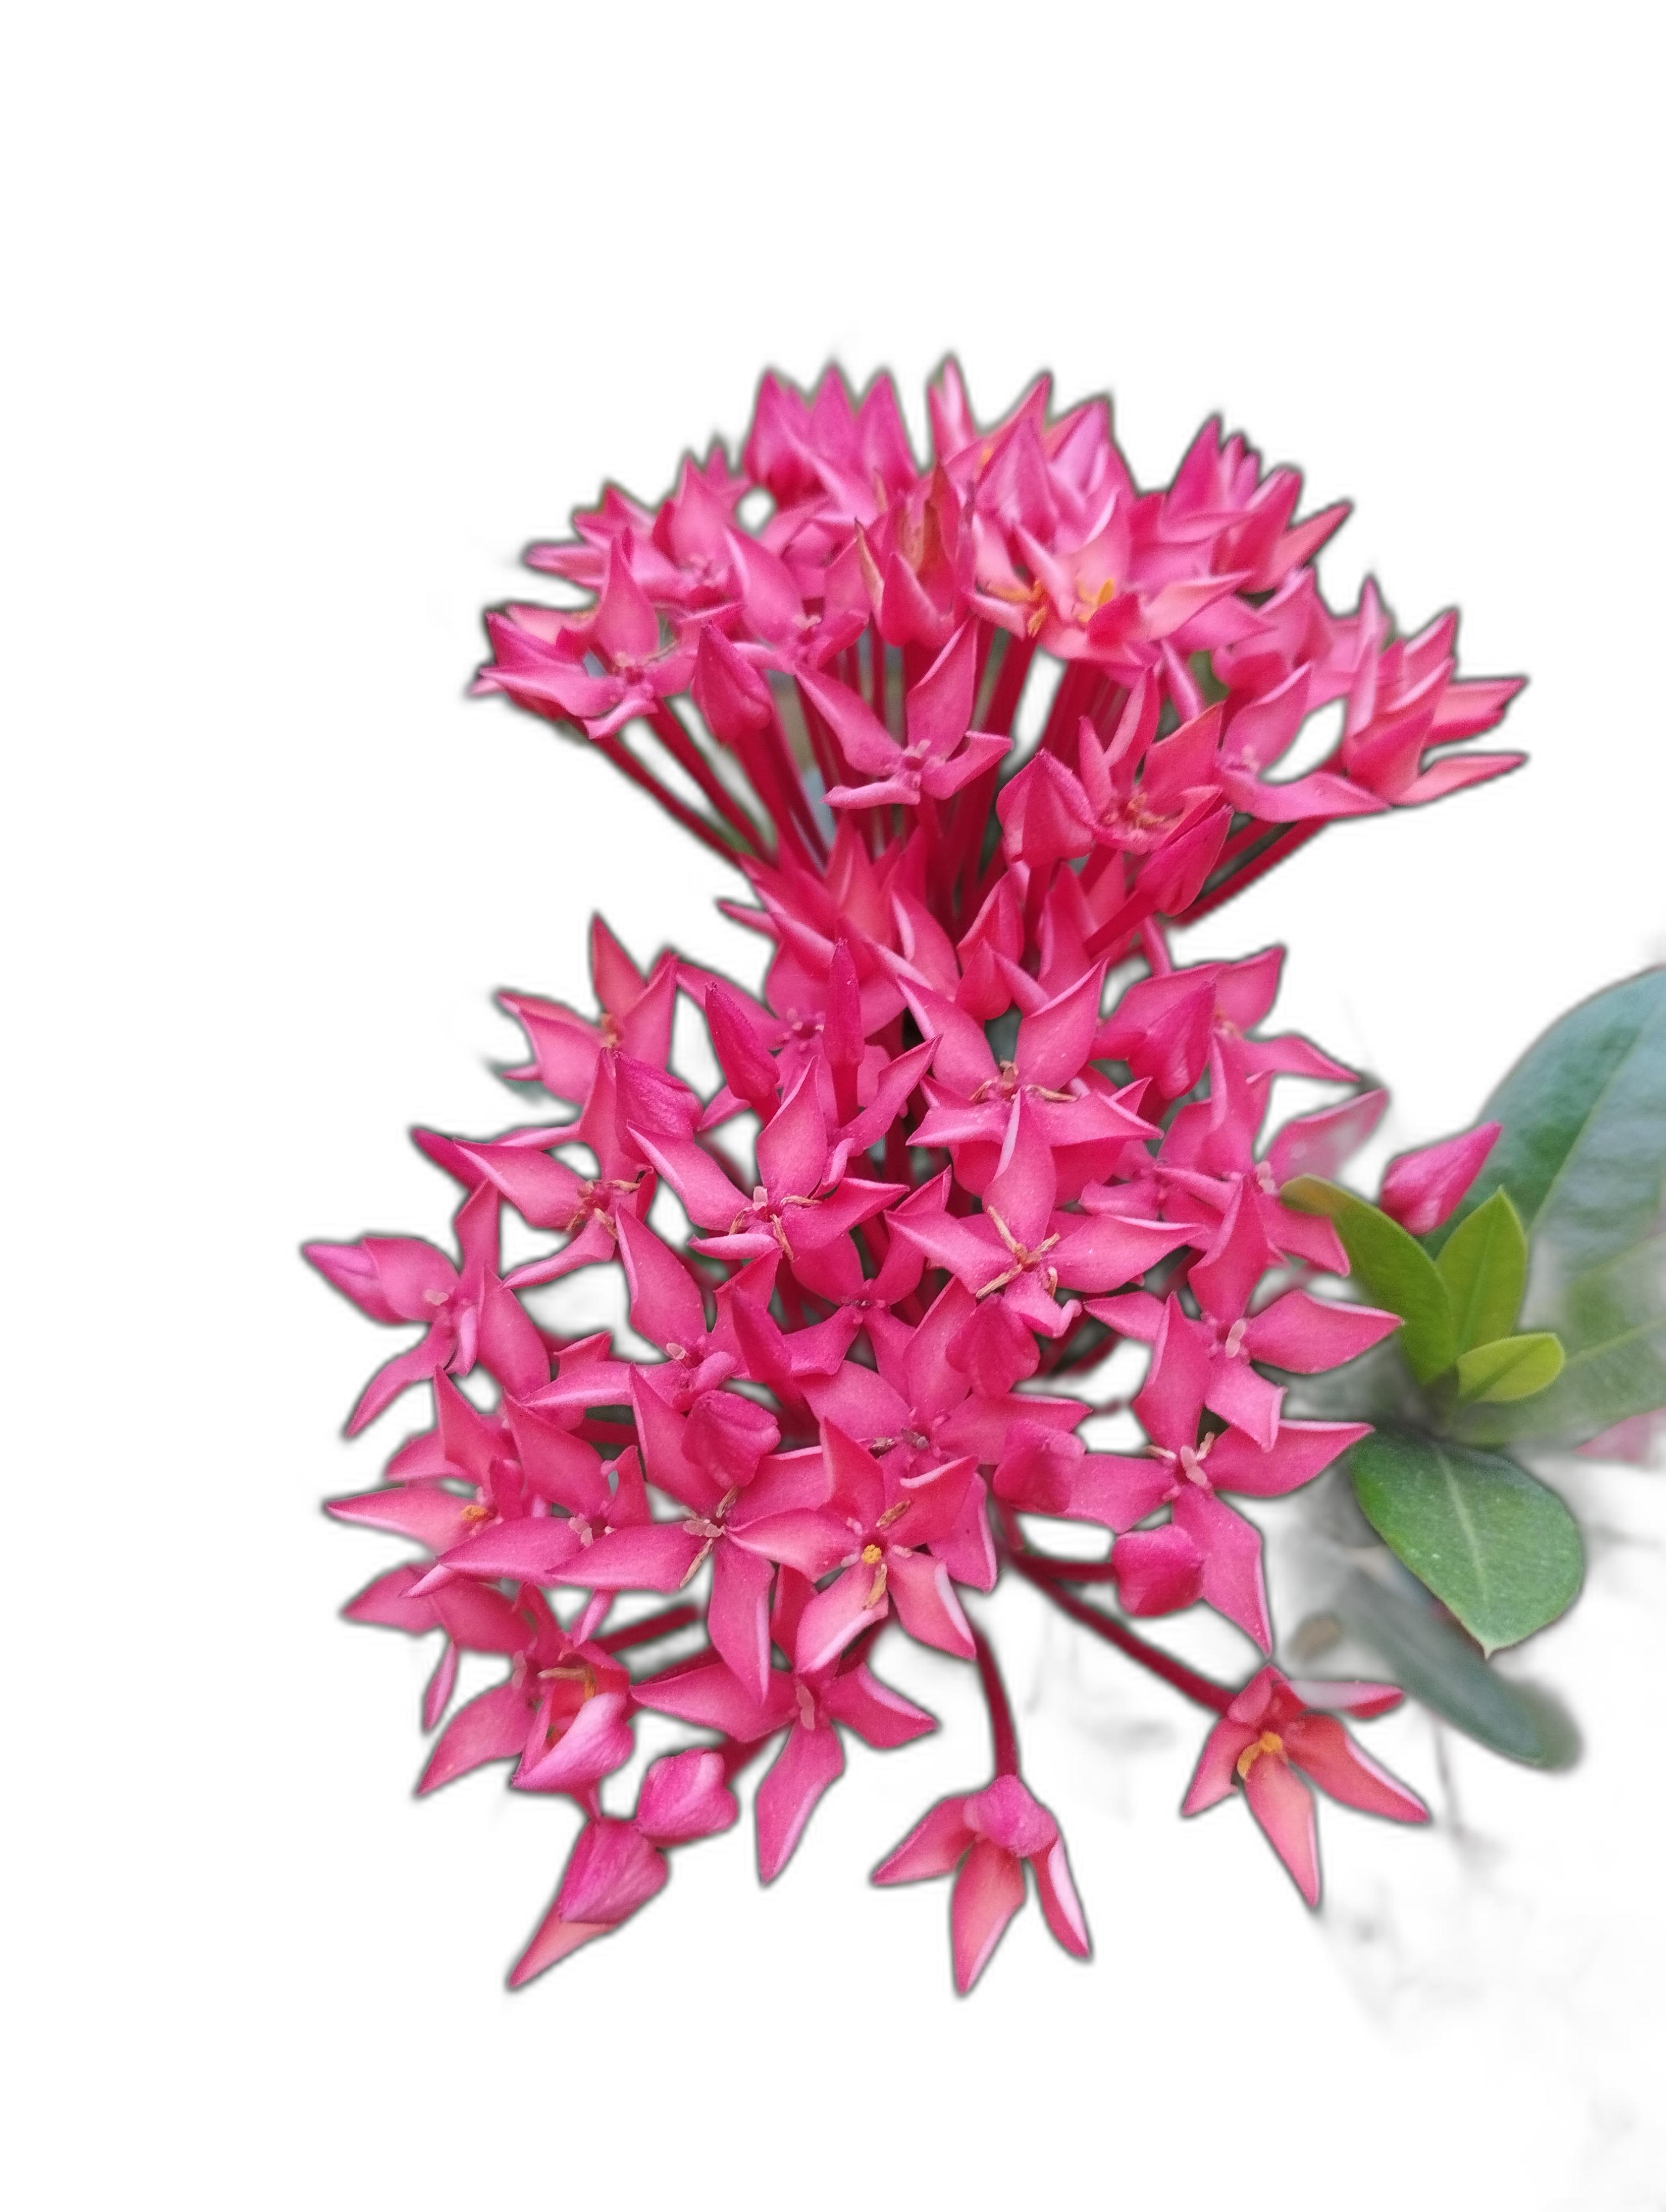
Label: Jungle geranium